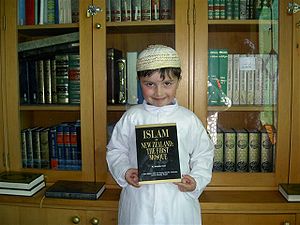
Islam i New Zealand
New Zealand muslimsk dreng i Canterbury-moskéen, 2007
Islam i New Zealand er et relativt lille og nyt religiøst samfund på omkring 36.000 mennesker.